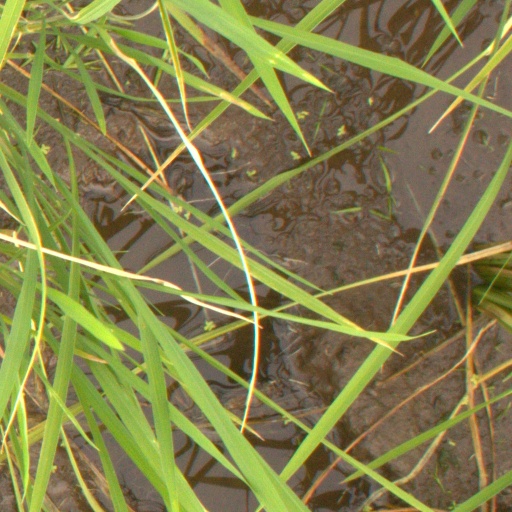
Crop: rice